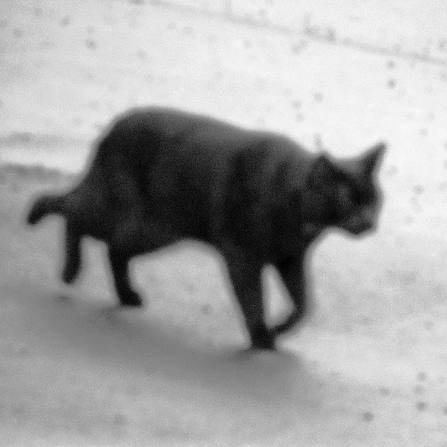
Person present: No